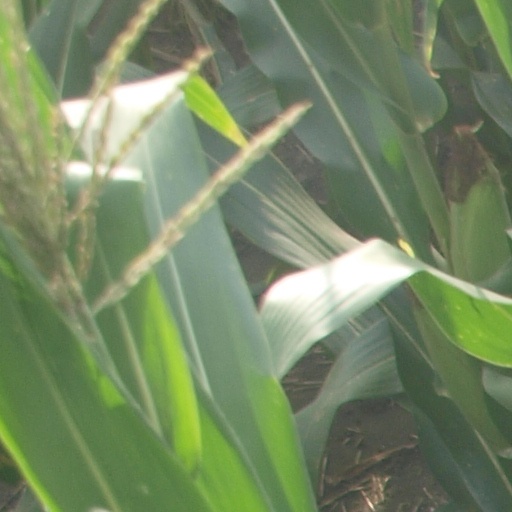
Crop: maize; corn